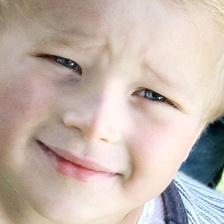
Label: faces